Algebraic graph theory

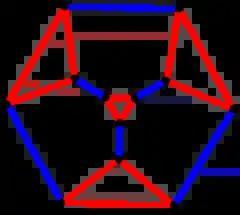
A Cayley graph for the alternating group "A", forming a truncated tetrahedron in three dimensions. All Cayley graphs are vertex-transitive, but some vertex-transitive graphs (like the Petersen graph) are not Cayley graphs.

This second branch of algebraic graph theory is related to the first, since the symmetry properties of a graph are reflected in its spectrum. In particular, the spectrum of a highly symmetrical graph, such as the Petersen graph, has few distinct values (the Petersen graph has 3, which is the minimum possible, given its diameter). For Cayley graphs, the spectrum can be related directly to the structure of the group, in particular to its irreducible characters.